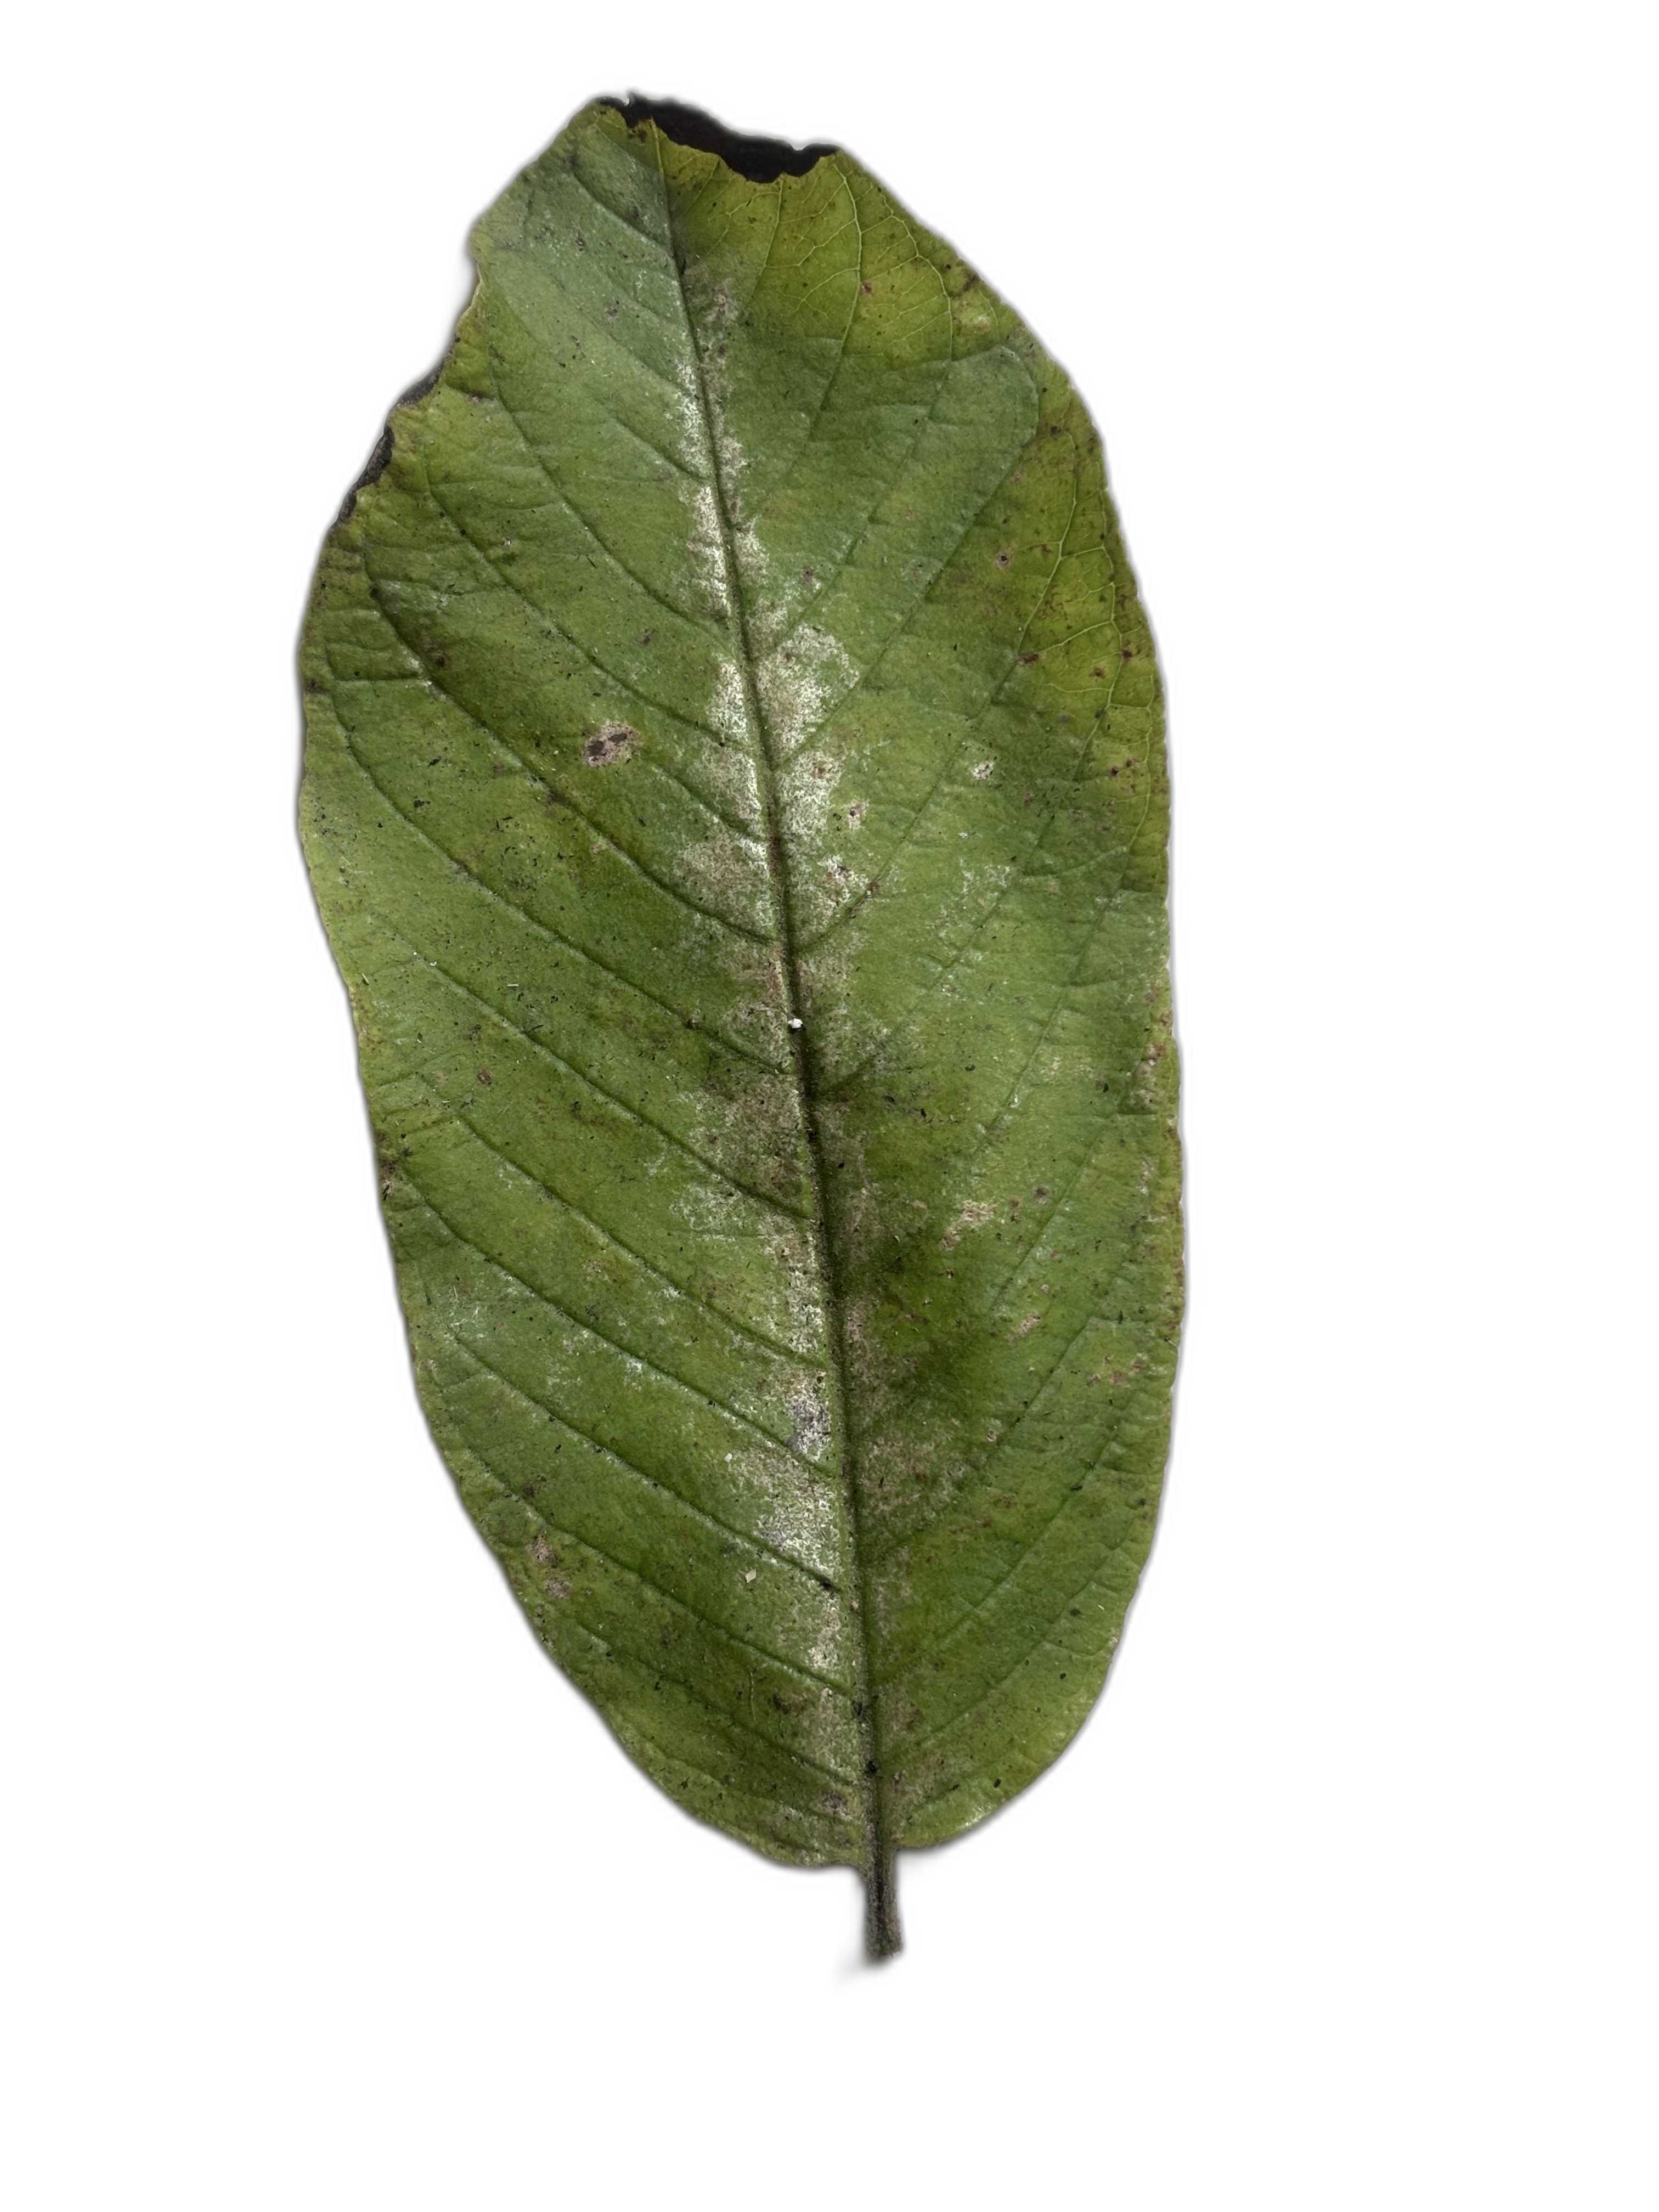
Plant part: leaf
Disease: Canker